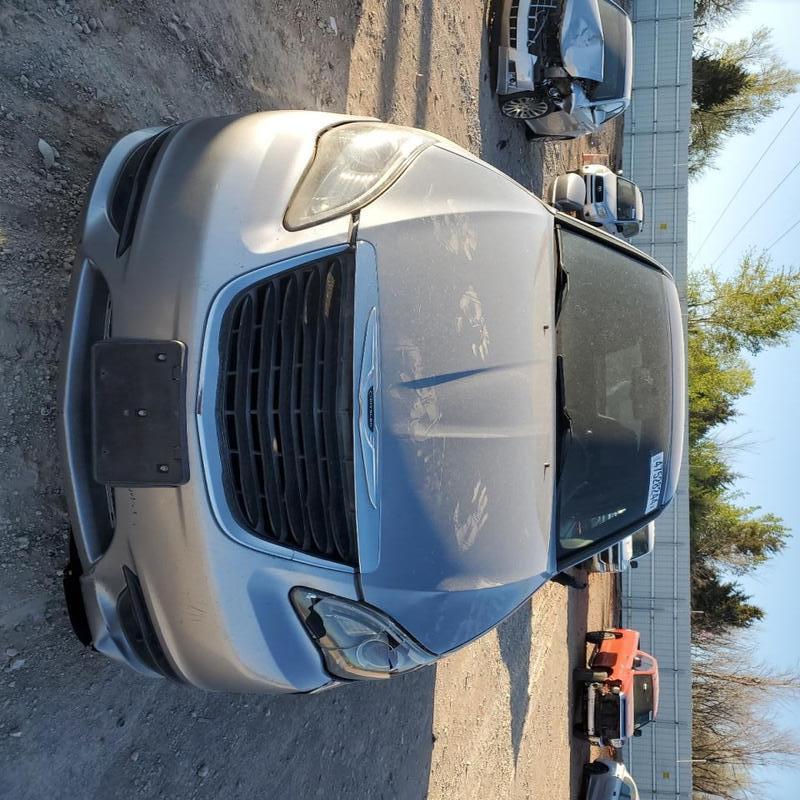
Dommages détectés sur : pare-choc avant, feu avant gauche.
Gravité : majeur